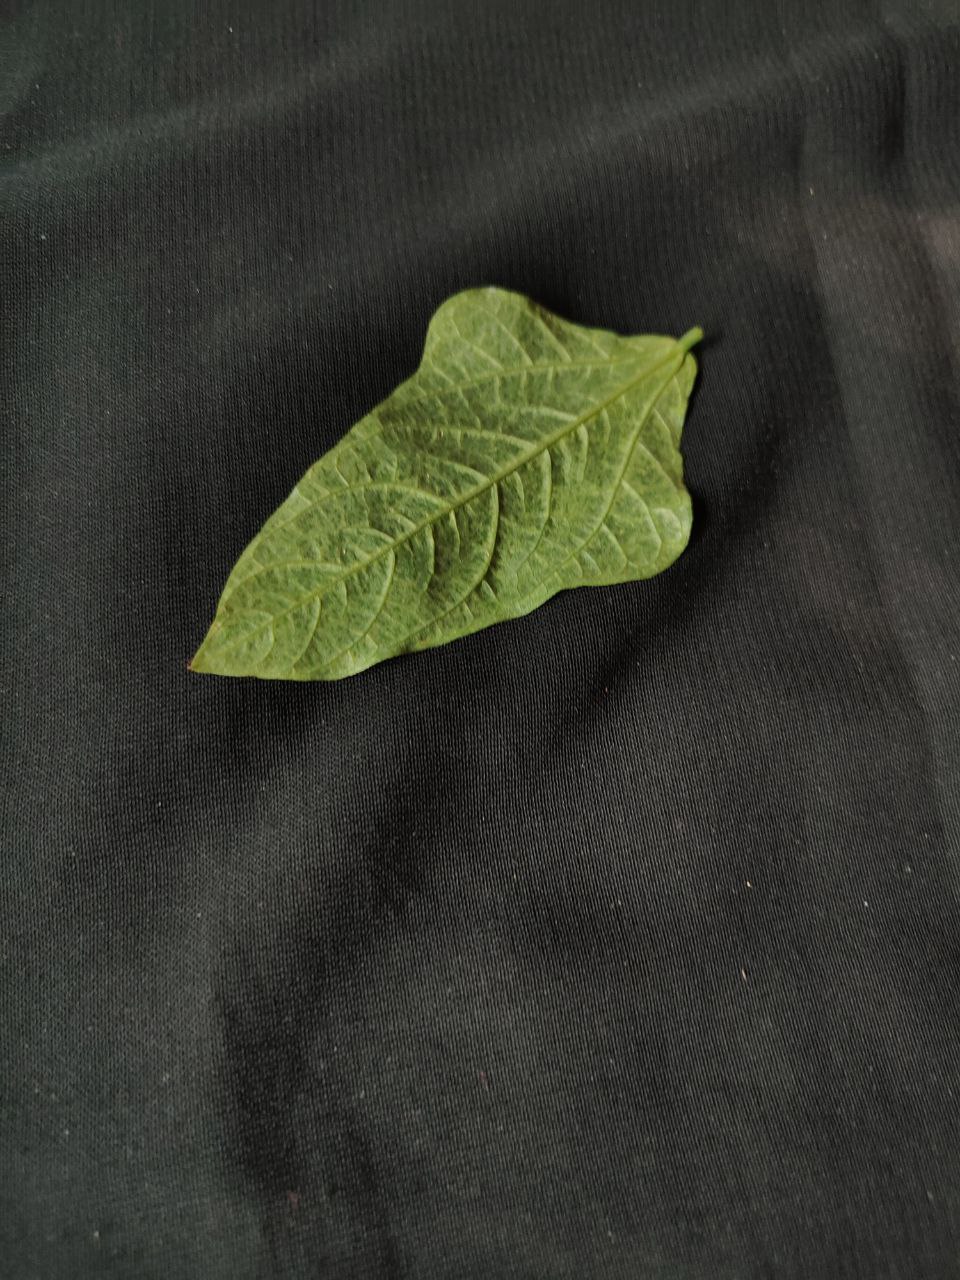
Crop: cowpea
Leaf condition: Mosaic Virus